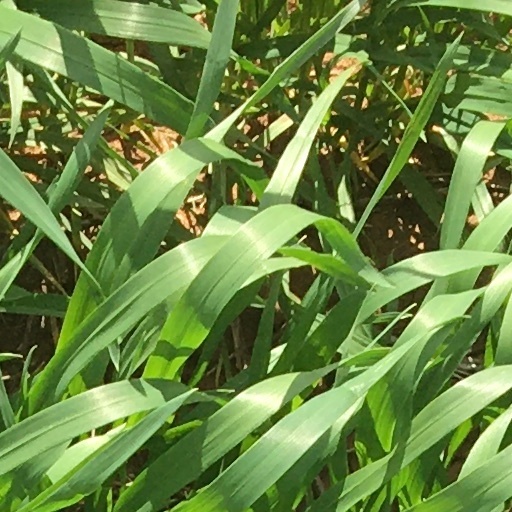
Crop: wheat